Schæffergården

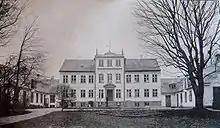
The house photographed by Peter Elfelt in 1909

Later owners include Prince Harald of Denmark. Prince Gorm was born in the building.